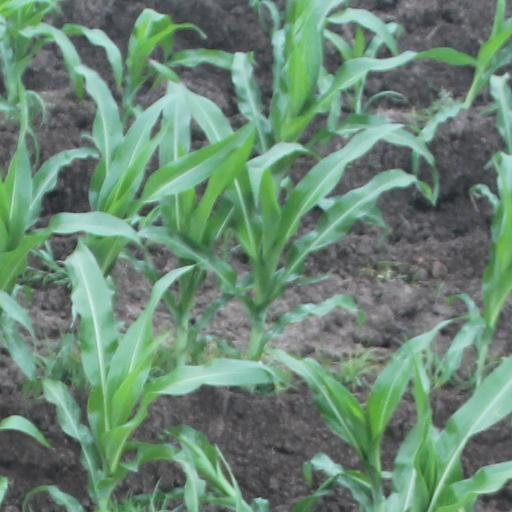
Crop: maize; corn